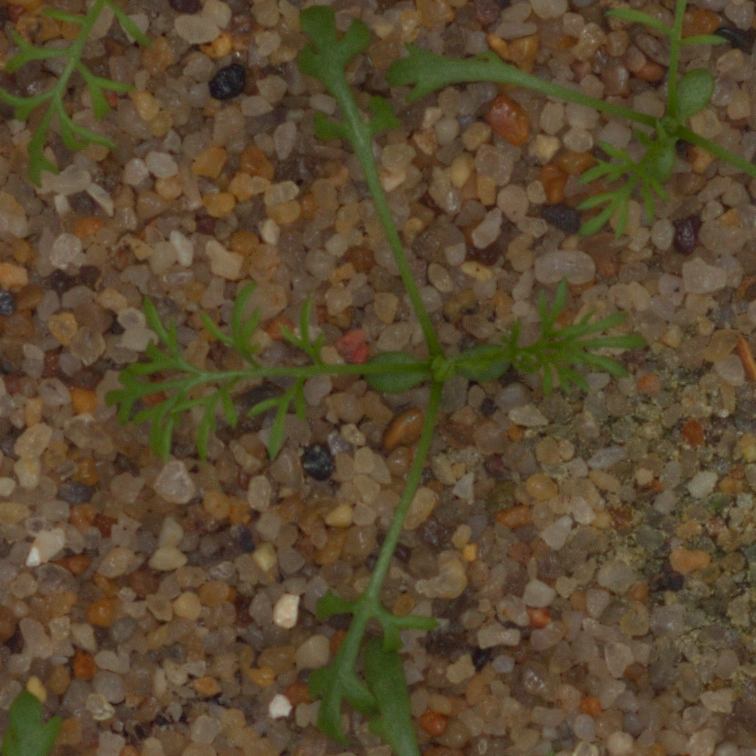
Label: scentless_mayweed